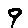
Label: 9